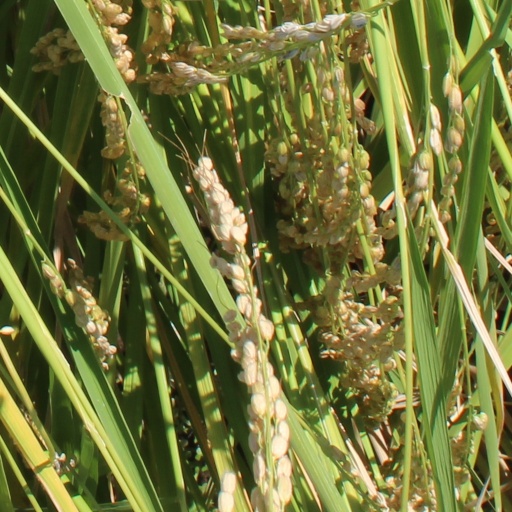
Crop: rice